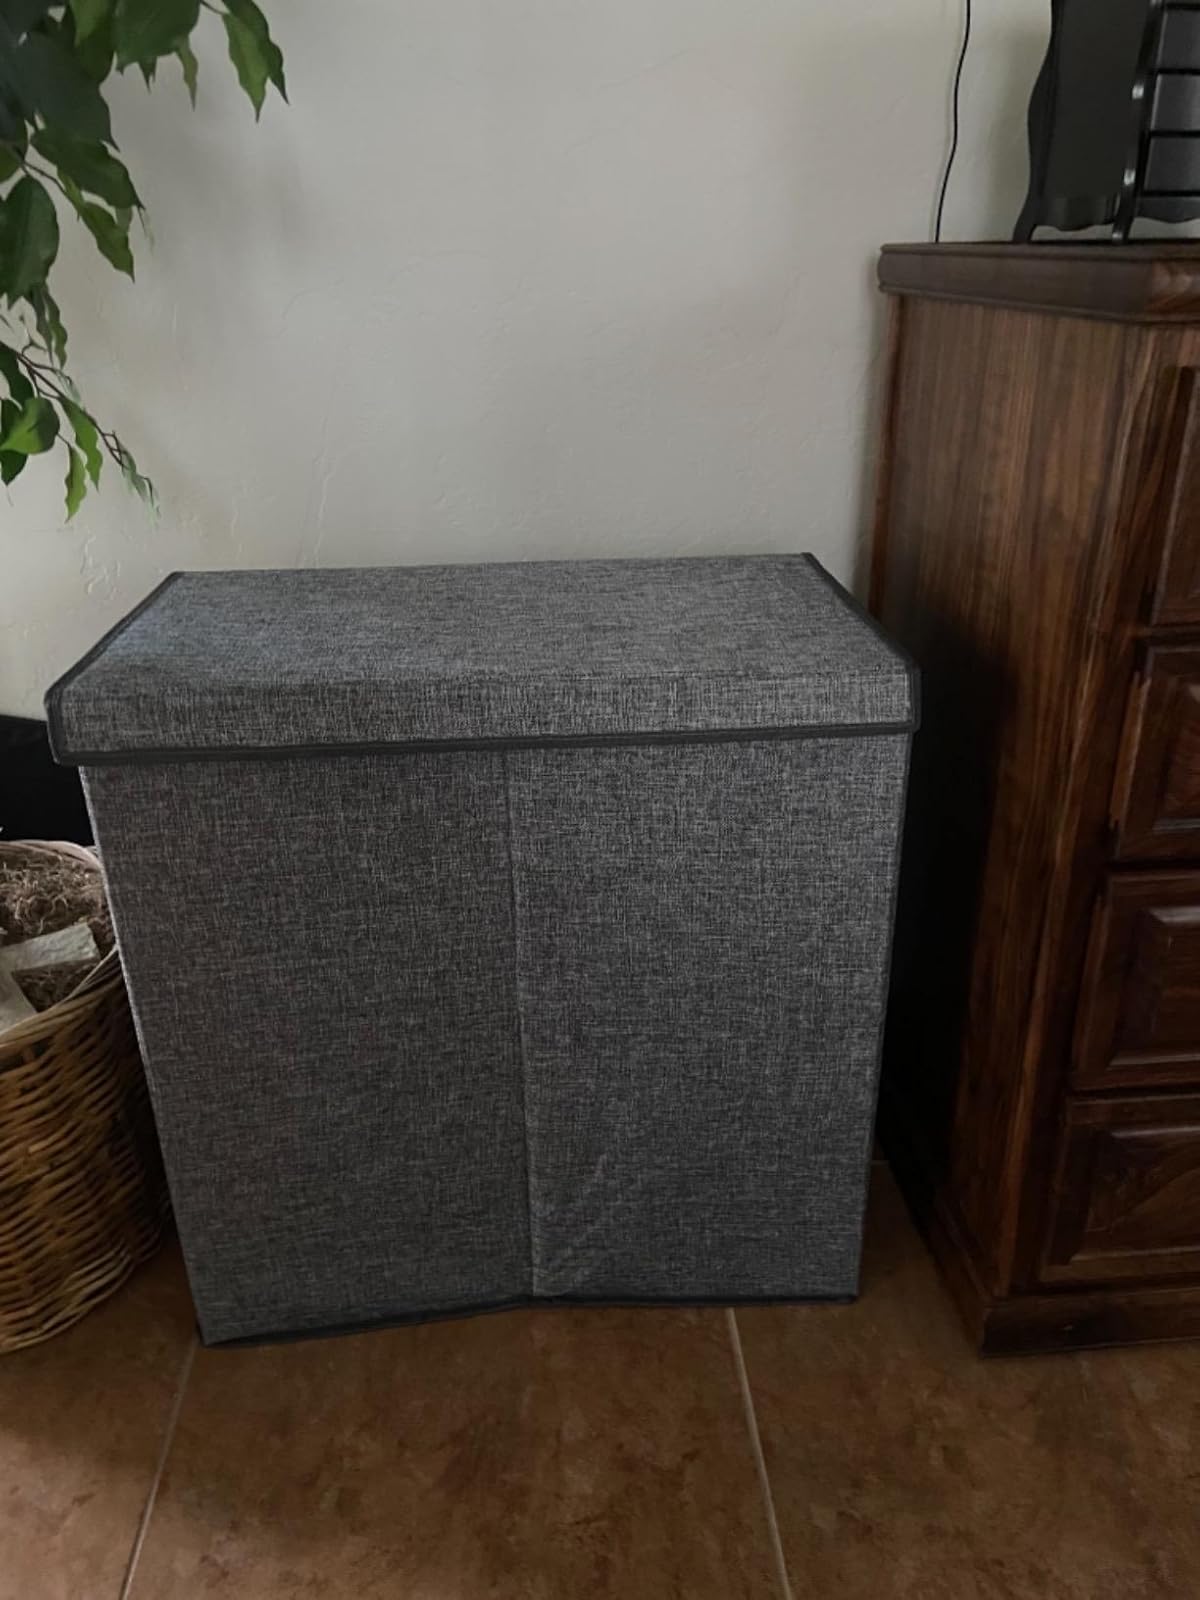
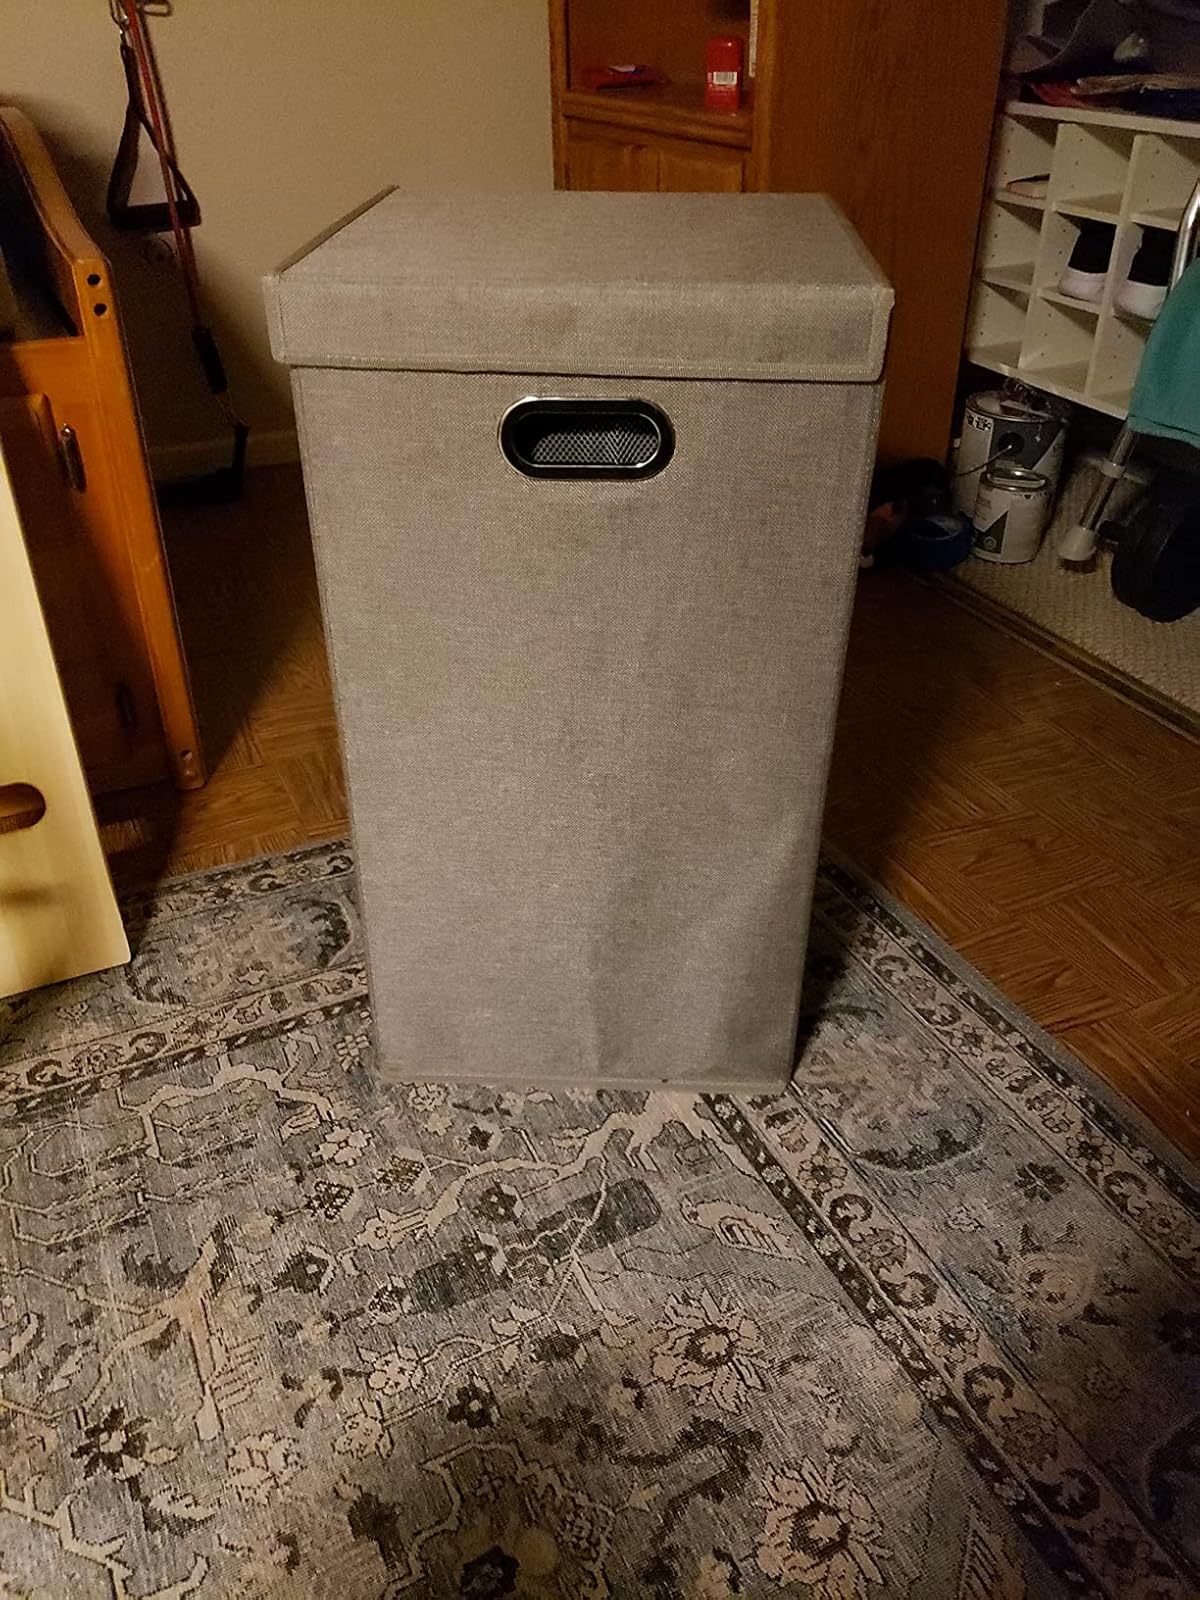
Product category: items_hamper
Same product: no